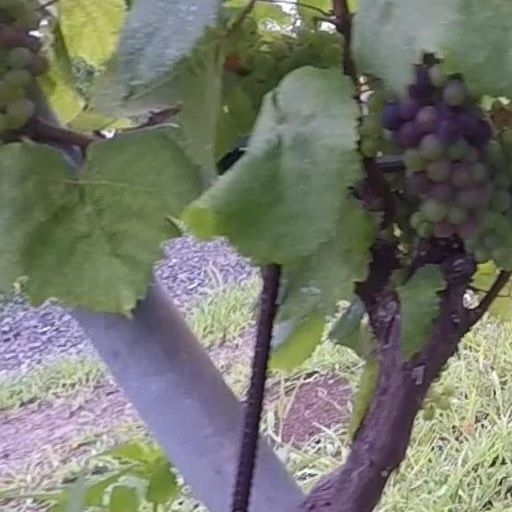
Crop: grape